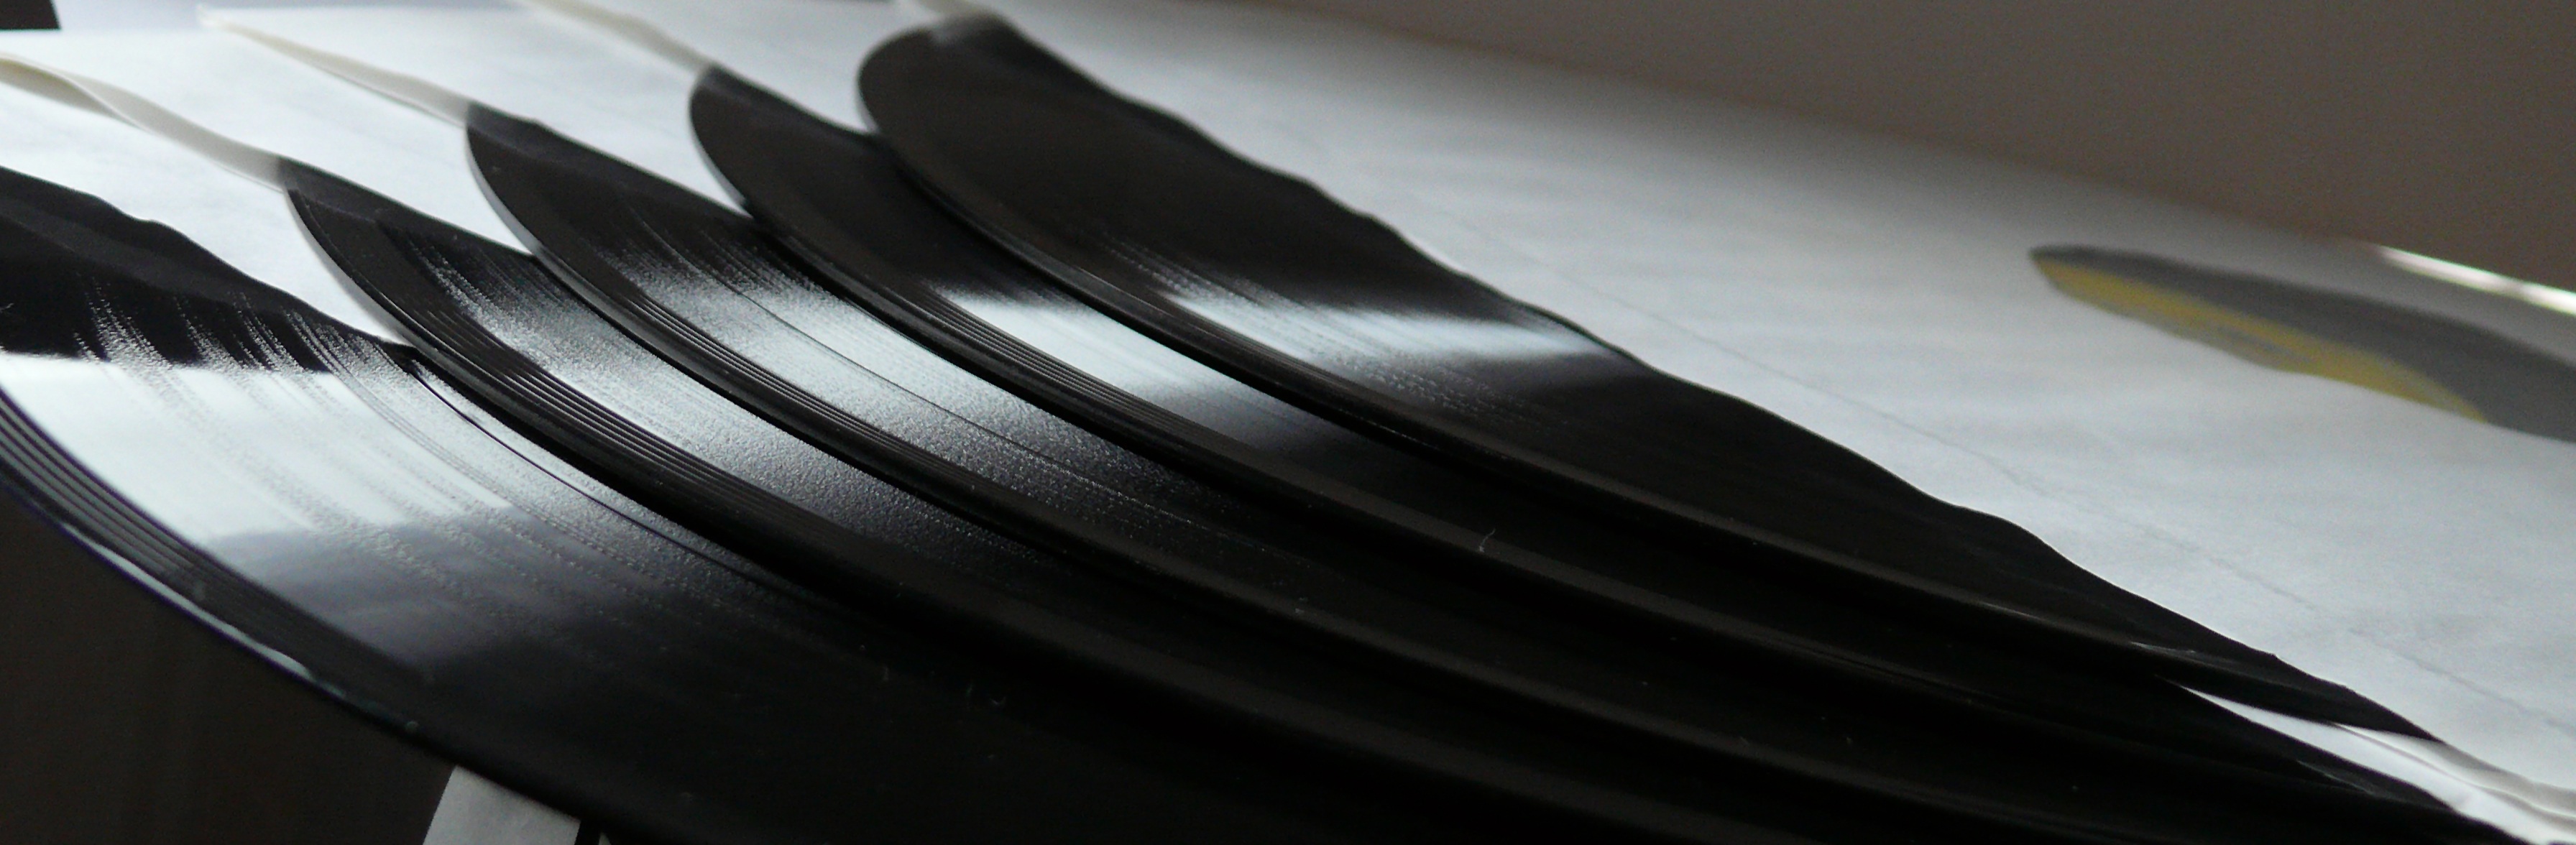
record, music, vinyl, turntable, wing, white, wheel, surfboard, black, material, tire, close up, stereo, automotive exterior, surfing equipment and supplies, automotive tire, aircraft engine, analog reproduction